Takadashi Station

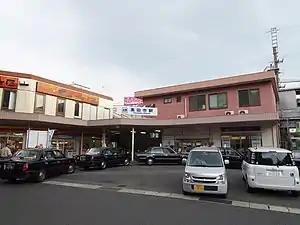
Takadashi Station in August 2013

is a passenger railway station located in the city of Yamatotakada, Nara Prefecture, Japan. It is operated by the private transportation company, Kintetsu Railway.